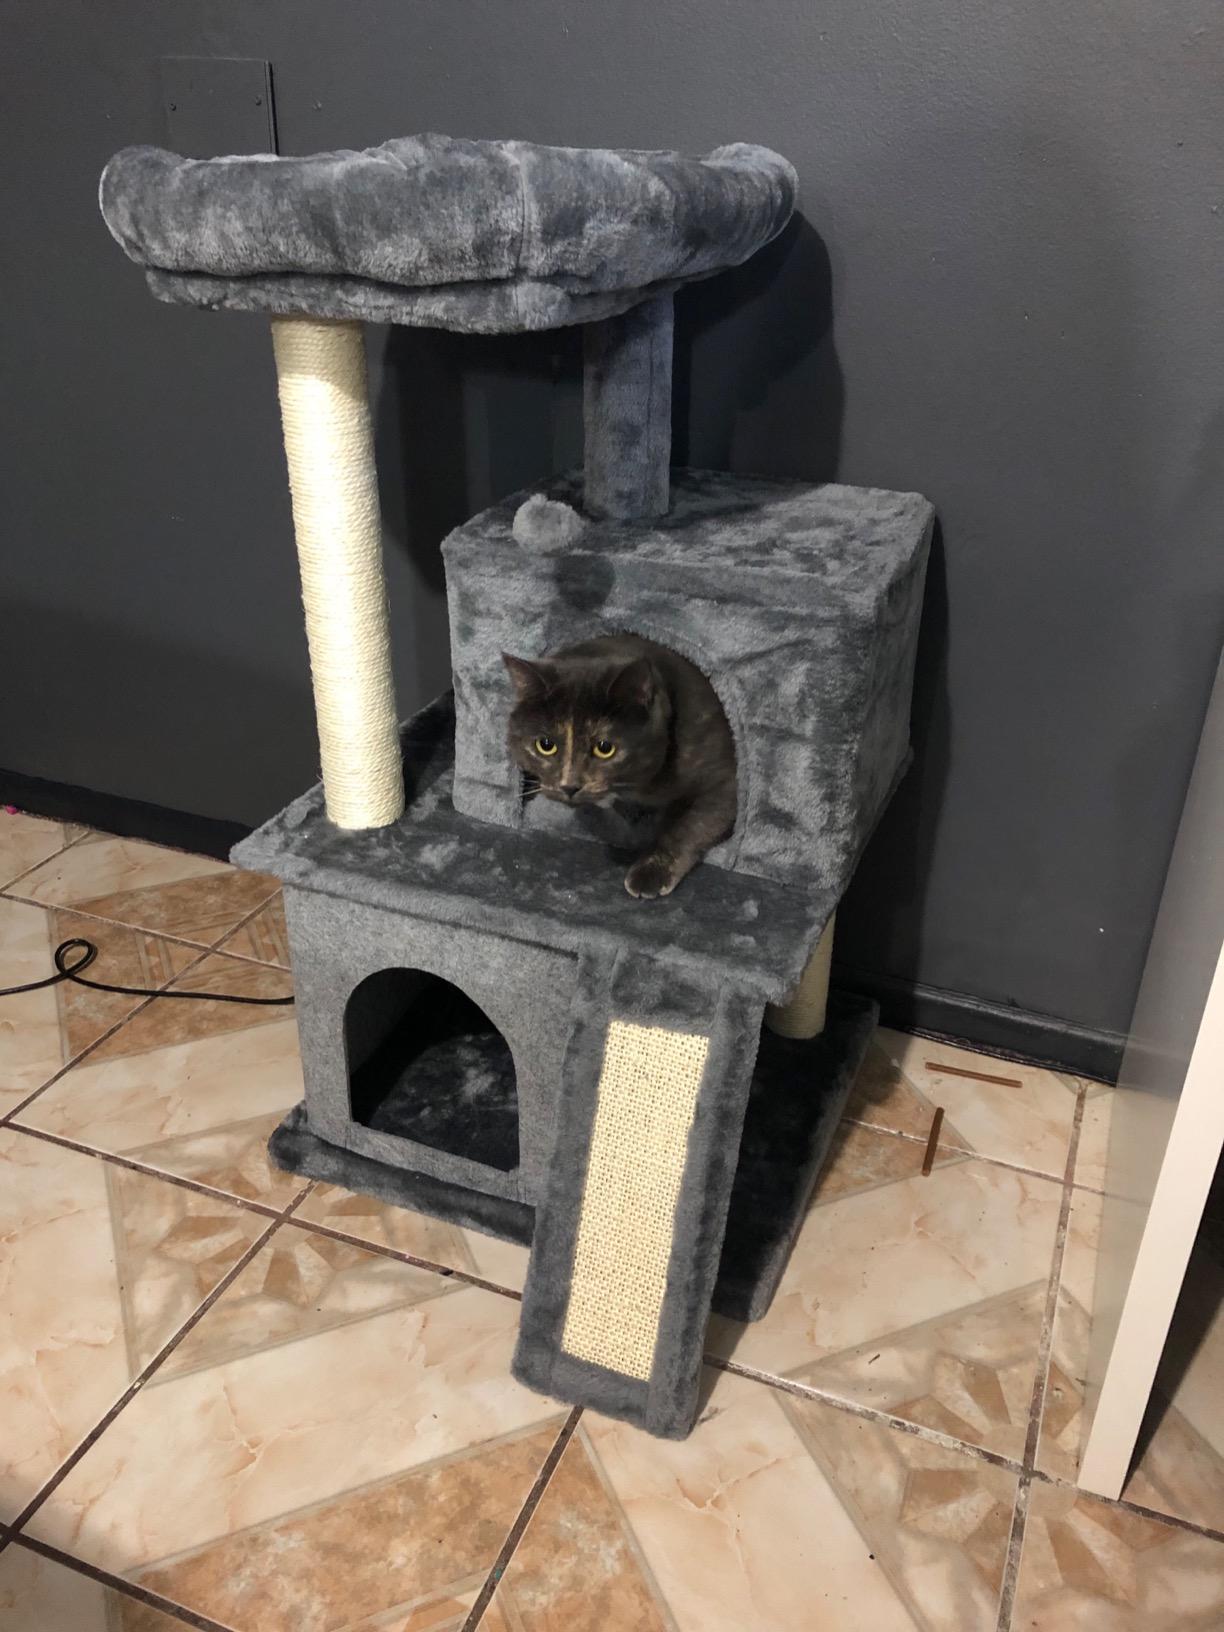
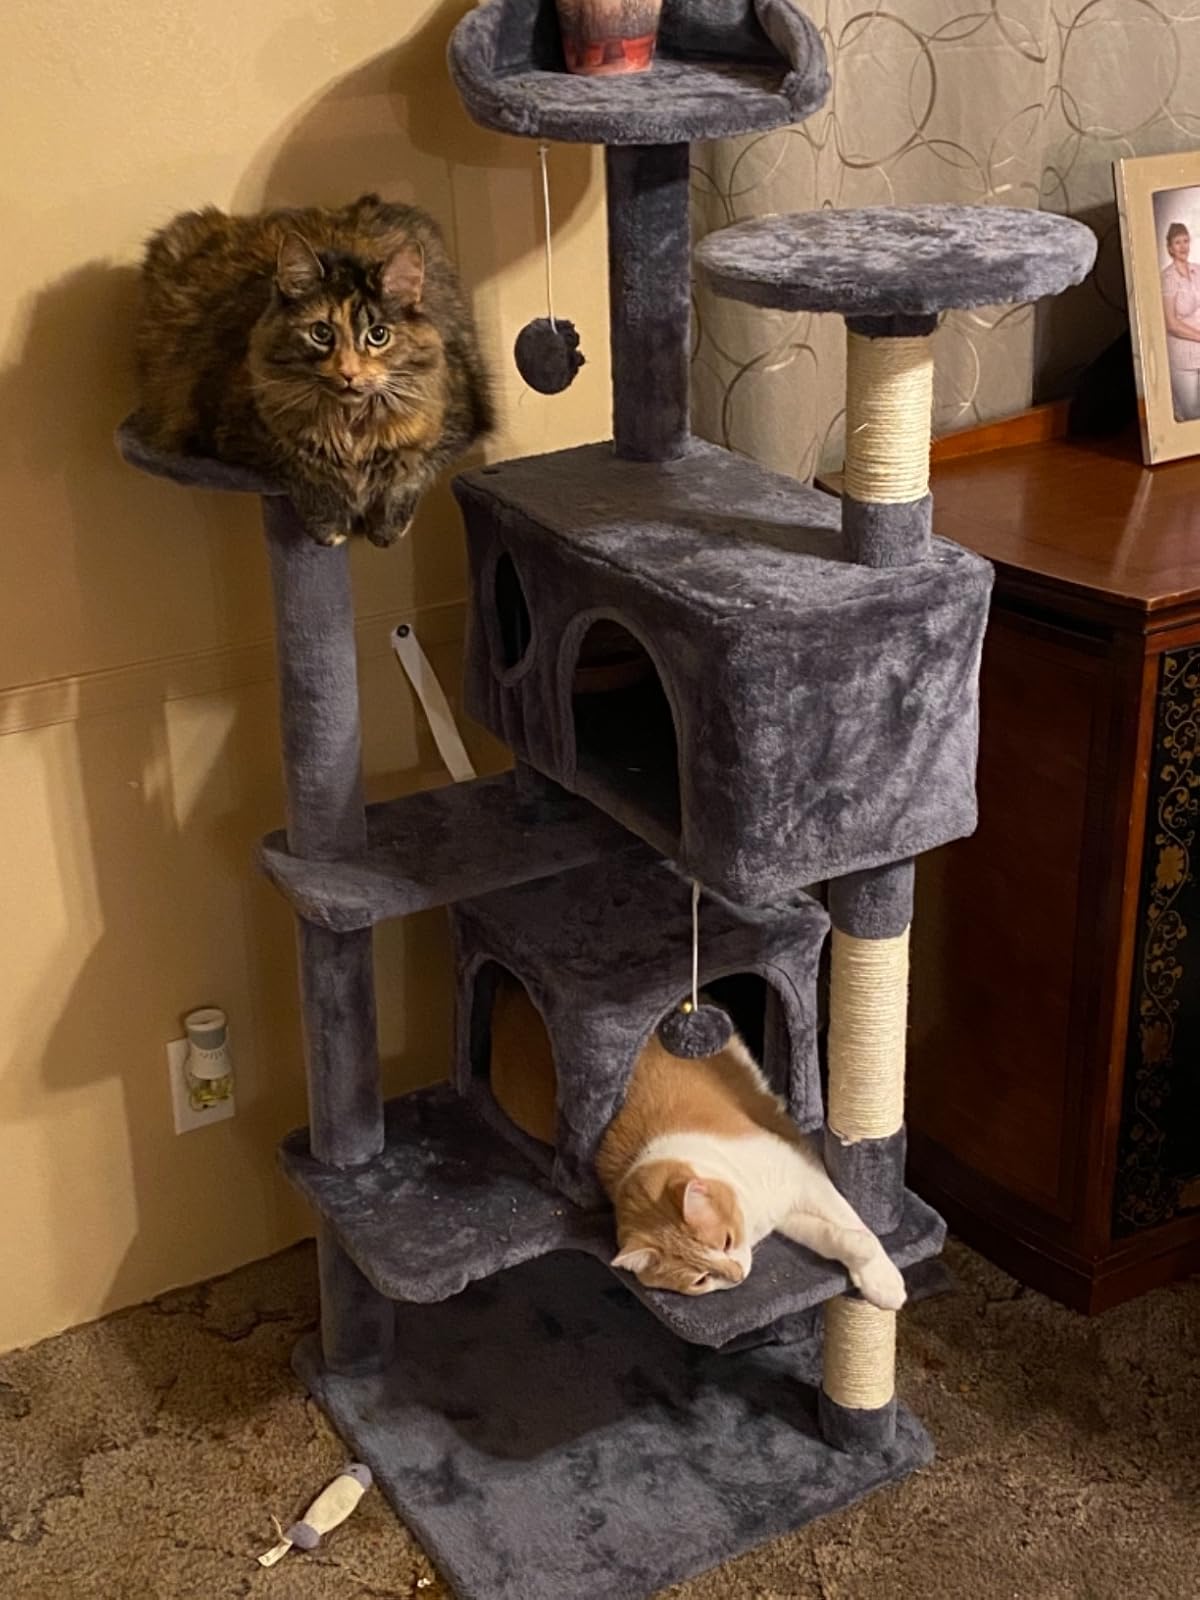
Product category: items_cat tree
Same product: no